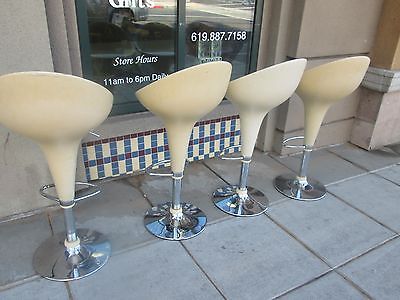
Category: chair